1964 split in the Communist Party of India

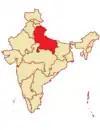
Uttar Pradesh

Founders of the CPI(Left) in Orissa included Banamali Das, Shivaji Patnaik, D.B.M. Patnaik and Nagbhushan Patnaik.